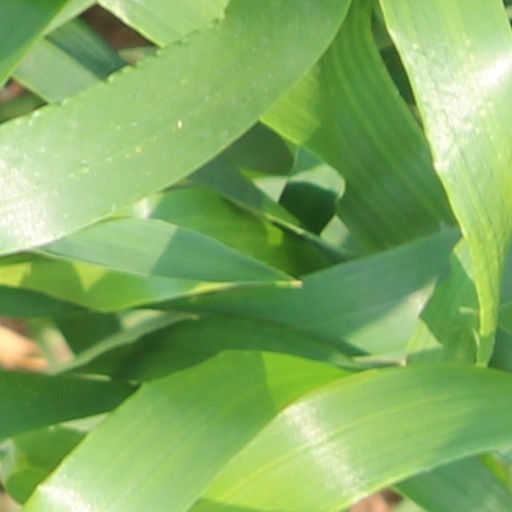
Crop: wheat